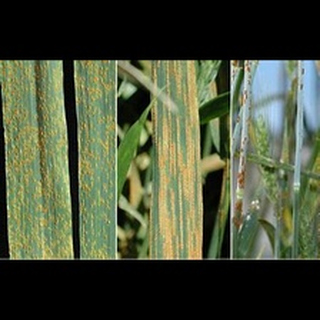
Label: wheat_tan_spot